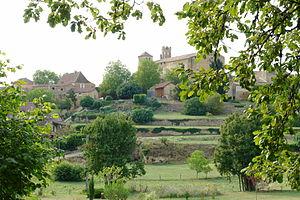
Le village de Saint-Avit-Sénieur, 24440, France.
Saint-Avit-Sénieur est une commune française située dans le sud du département de la Dordogne, en région Nouvelle-Aquitaine.